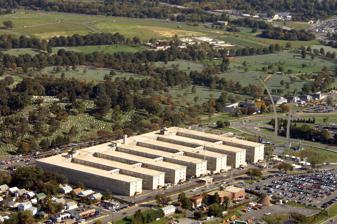
Building: Navy Annex
Country: United States of America
Year built: 1941
Office building in Virginia, USA Navy Annex Part of Naval Support Activity Washington Arlington, VA The Navy Annex in 2006 with part of Arlington National Cemetery in the background Type Multi-use Site information Condition Fair Site history Built 1941 Demolished January 2013 The Navy Annex was a building near the Pentagon in Arlington, Virginia mainly used as offices for the United States Department of the Navy . The facility was also known as Federal Office Building 2. It was demolished in 2013 to make room for an expansion of Arlington National Cemetery and other uses. Early history The Navy Annex was originally built as a warehouse in 1941, with one million square feet of space arranged into eight wings. It housed 6000 workers at its peak. The building was not considered to be architecturally distinguished, and it was never renovated during its lifetime except for minor upgrades made in the 1970s. In November 1941, the United States Marine Corps moved their headquarters from the Main Navy Building on the National Mall to the Navy Annex, where it would stay until 1996. During this time the Commandant of the Marine Corps was the only one of the four Department of Defense service chiefs who did not have his office in the Pentagon. The Missile Defense Agency also came to be located in the Navy Annex. During the September 11 attacks , when the Navy Command Center at the Pentagon was destroyed, it was reconstituted at the Navy Annex. Demolition The building's cornerstone is removed in January 2012 in preparation for its demolition. Wing 2 of the building being demolished in January 2013 A 1998 Congressional proposal to expand Arlington National Cemetery onto land that the Navy Annex and Fort Myer then occupied led to concerns that Arlington County officials had not been properly consulted, leading to the withdrawal of the proposal. However, the National Defense Authorization Act for Fiscal Year 2000 (Public Law 106-65), which was enacted into law during October 1999, subsequently required the Secretary of Defense to transfer to the Secretary of the Army administrative jurisdiction of the 36 acres (15 ha) Navy Annex property. The Act required the Secretary of Defense to demolish the Annex's buildings and prepare the property for use as part of the Cemetery, while requiring the Secretary of the Army to incorporate the Annex property into the Cemetery. The easternmost of the eight wings was demolished in 2004 to make space for the United States Air Force Memorial . The Air Force Memorial was originally planned to be in Arlington National Cemetery near the Marine Corps War Memorial , but concerns about it being intrusive at that location led it to be moved. The building was used as temporary space for offices dislocated by the 2005 Base Realignment and Closure process, as well as the ongoing Pentagon Renovation Program . This caused the building's life to be extended to 2011. Occupants refused to vacate the premises by the date set by the demolition program manager , causing him to cut off food service and remove the ATM to get them to leave. For the year after the building was emptied, it was used for training exercises for law enforcement officials including SWAT teams, some of which included paintball , K9 training and controlled explosions. Demolition began in 2012. According to the demolition contractor, 90% of the materials resulting from the demolition would be recycled, such as crushed concrete that can be used for constructing new buildings in the Washington, DC area. After the demolition was completed, 12 feet of dirt would be replaced to return the area to green space suitable for grave sites. Most of the land would be used as up to 30,000 grave sites for Arlington National Cemetery. There were also plans for an African-American history museum commemorating the Civil War-era Freedman's Village, which was immediately adjacent to the site. There would also be a realignment of Columbia Pike . Arlington National Cemetery expansion In January 2013, the County Manager of Arlington County, Virginia, and the Executive Director of the Army National Military Cemeteries (consisting of Arlington National Cemetery and the United States Soldiers' and Airmen's Home National Cemetery ) signed a Memorandum of Understanding (MOU) between the Arlington County Board and the Department of the Army to expand the Cemetery even further. Under the tentative plan, Arlington County would give up the easement for Southgate Road (which lies between the Navy Annex property and the cemetery's 2012 boundary), and obtain a narrow easement along the southwest border of the Navy Annex site for a new Southgate Road. In exchange, the Department of Defense would give the Navy Annex parking lot to the county. The Army would also transfer to Arlington County land west of South Joyce Street to Columbia Pike. Additionally, the Commonwealth of Virginia would convey to the Cemetery roughly the northern half of the Virginia Department of Transportation land bounded by South Joyce Street, Columbia Pike, and South Washington Boulevard . The cloverleaf interchange between Columbia Pike and S. Washington Blvd. would be eliminated, and the hairpin turn in Columbia Pike straightened, to provide a safer, more natural exit from S. Washington Blvd. onto Columbia Pike. Although exact acreages were not specified and the plan depended upon state cooperation, the MOU if implemented would have created a more contiguous plot of land for the cemetery. However, in December 2016, the National Defense Authorization Act for Fiscal Year 2017 (Public Law 114-328) authorized the Secretary of the Army to expand the Cemetery by acquiring from Arlington County and the Commonwealth of Virginia by condemnation and other means properties near the Cemetery that contain the Southgate Road, South Joyce Street and Washington Boulevard right-of-ways, including the Washington Boulevard-Columbia Pike interchange. The Army then informed the Arlington County government in June 2017 that the Army would no longer pursue a land exchange with the County. The Army told the County that the Army would use the entire Navy Annex site to expand the Cemetery and would acquire for the Cemetery about 5 acres (2.0 ha) of public land that Arlington County then owned. The Army would also acquire for the Cemetery expansion about 7 acres (2.8 ha) of land located between Columbia Pike and Interstate 395 that the Commonwealth of Virginia then owned. Tenant commands Headquarters, US Marine Corps Bureau of Personnel, US Navy Chief of Chaplains, US Navy Missile Defense Agency References Wikimedia Commons has media related to Navy Annex .